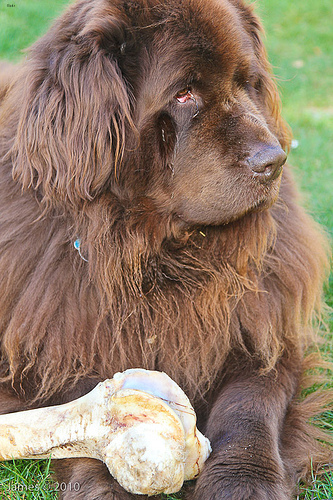
Animal: dog
Breed: newfoundland